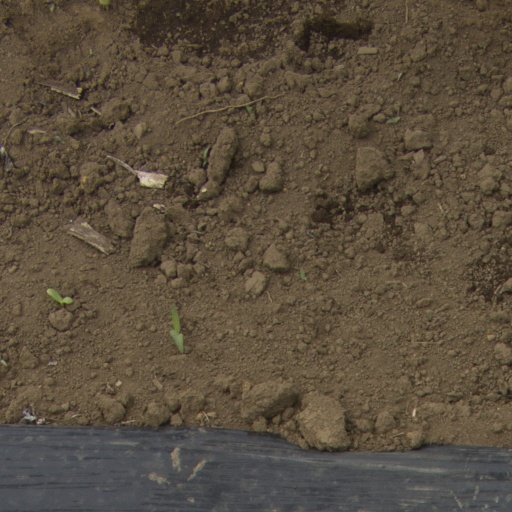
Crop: Jerusalem artichoke